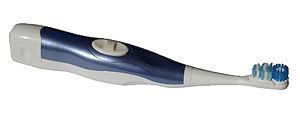
Brosse à dents électrique"